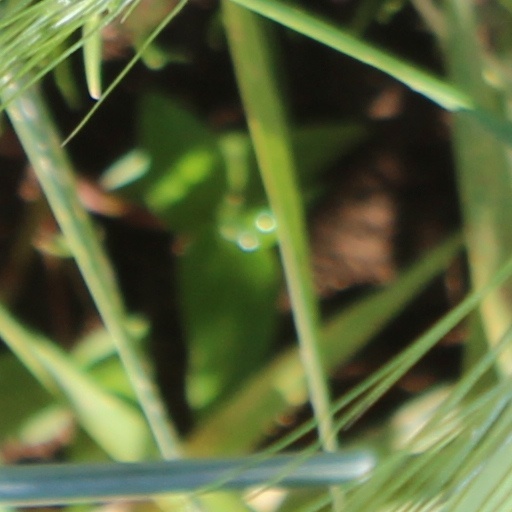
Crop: wheat